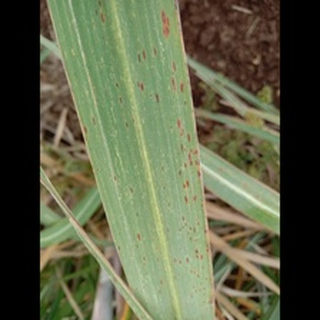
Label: sugarcane_rust